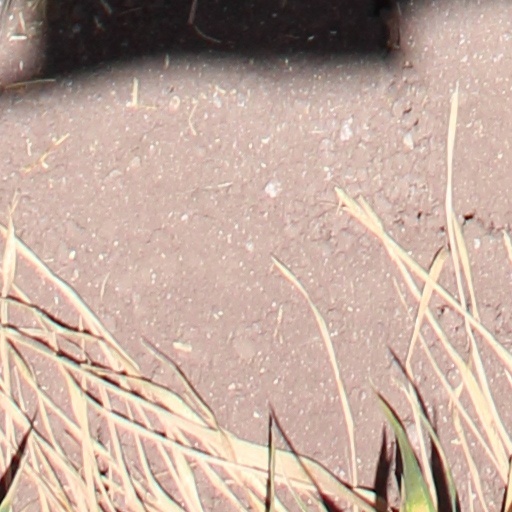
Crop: wheat